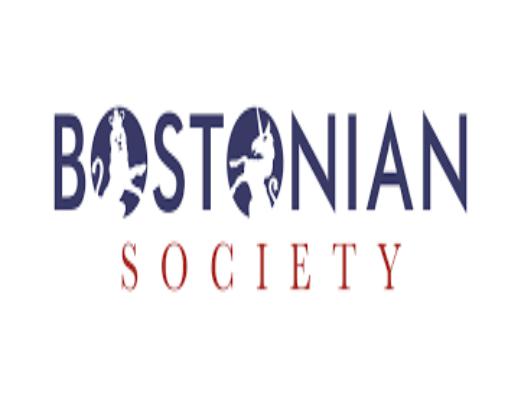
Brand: Bostonian
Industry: Clothes